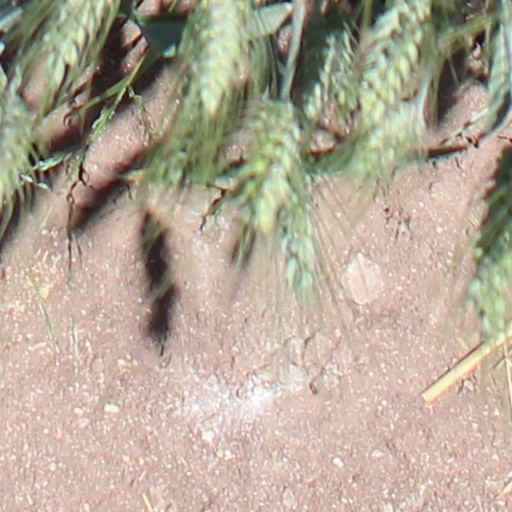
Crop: wheat